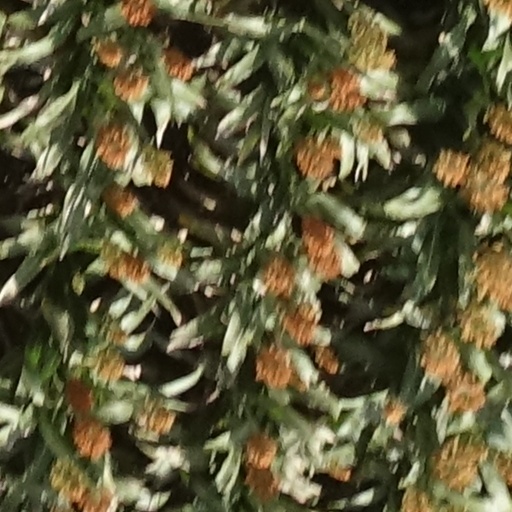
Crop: sorghum